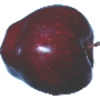
Label: red_delicious_apple